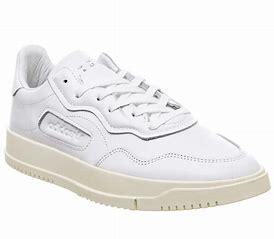
Brand: Adidas
Model: SC Premiere